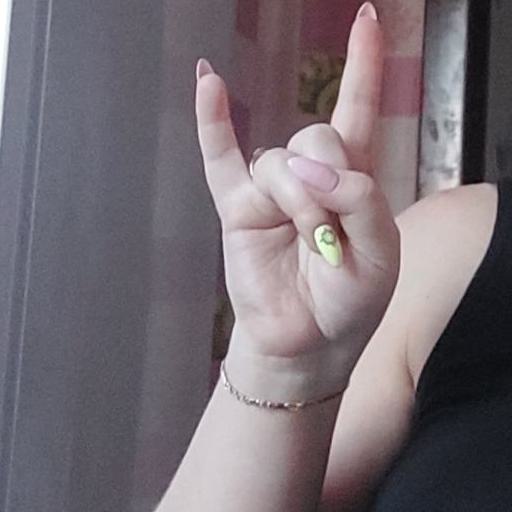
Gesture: rock